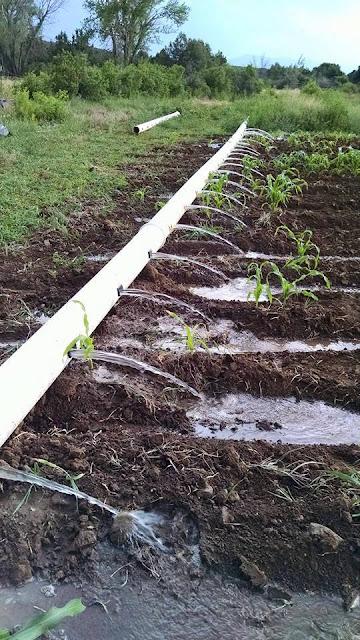
Mabomba maalumu ya kumwagilia maji yamewekwa shambani kwa mpangilio unaowezesha mmea kupewa unyevu kwa usahihi, kuhakikisha mizizi inapata maji kwa usawa kuimarisha ukuaji wa mimea  na kuongeza uzalishaji bila kupoteza maji mengi.